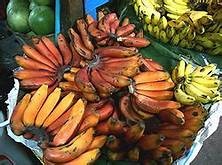
Label: banana